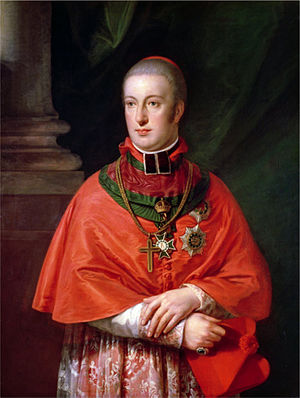
Ludwig van Beethoven / Liv / Protektion
Beethovens velgører ærkehertug Rudolf af Østrig (1788–1831).
Ludwig van Beethoven var en tysk komponist og pianist. Han er en af de betydeligste tyske komponister og den komponist, der har haft størst indflydelse på udviklingen af tysk kompositionsmusik efter 1800. Hans mest kendte kompositioner er ni symfonier, fem klaverkoncerter, 32 klaversonater og 16 strygekvartetter. Han komponerede desuden kammermusik, korværker og sange.